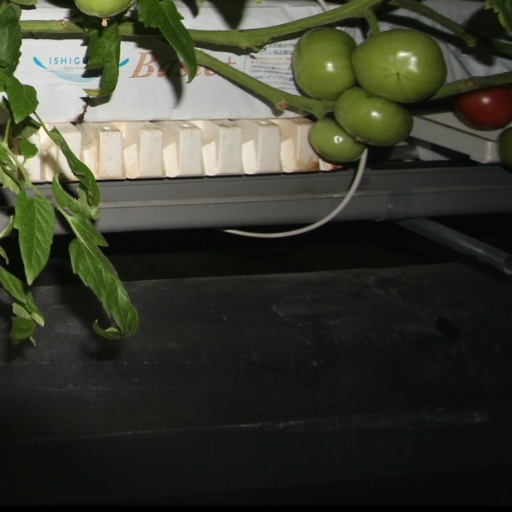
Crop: tomato